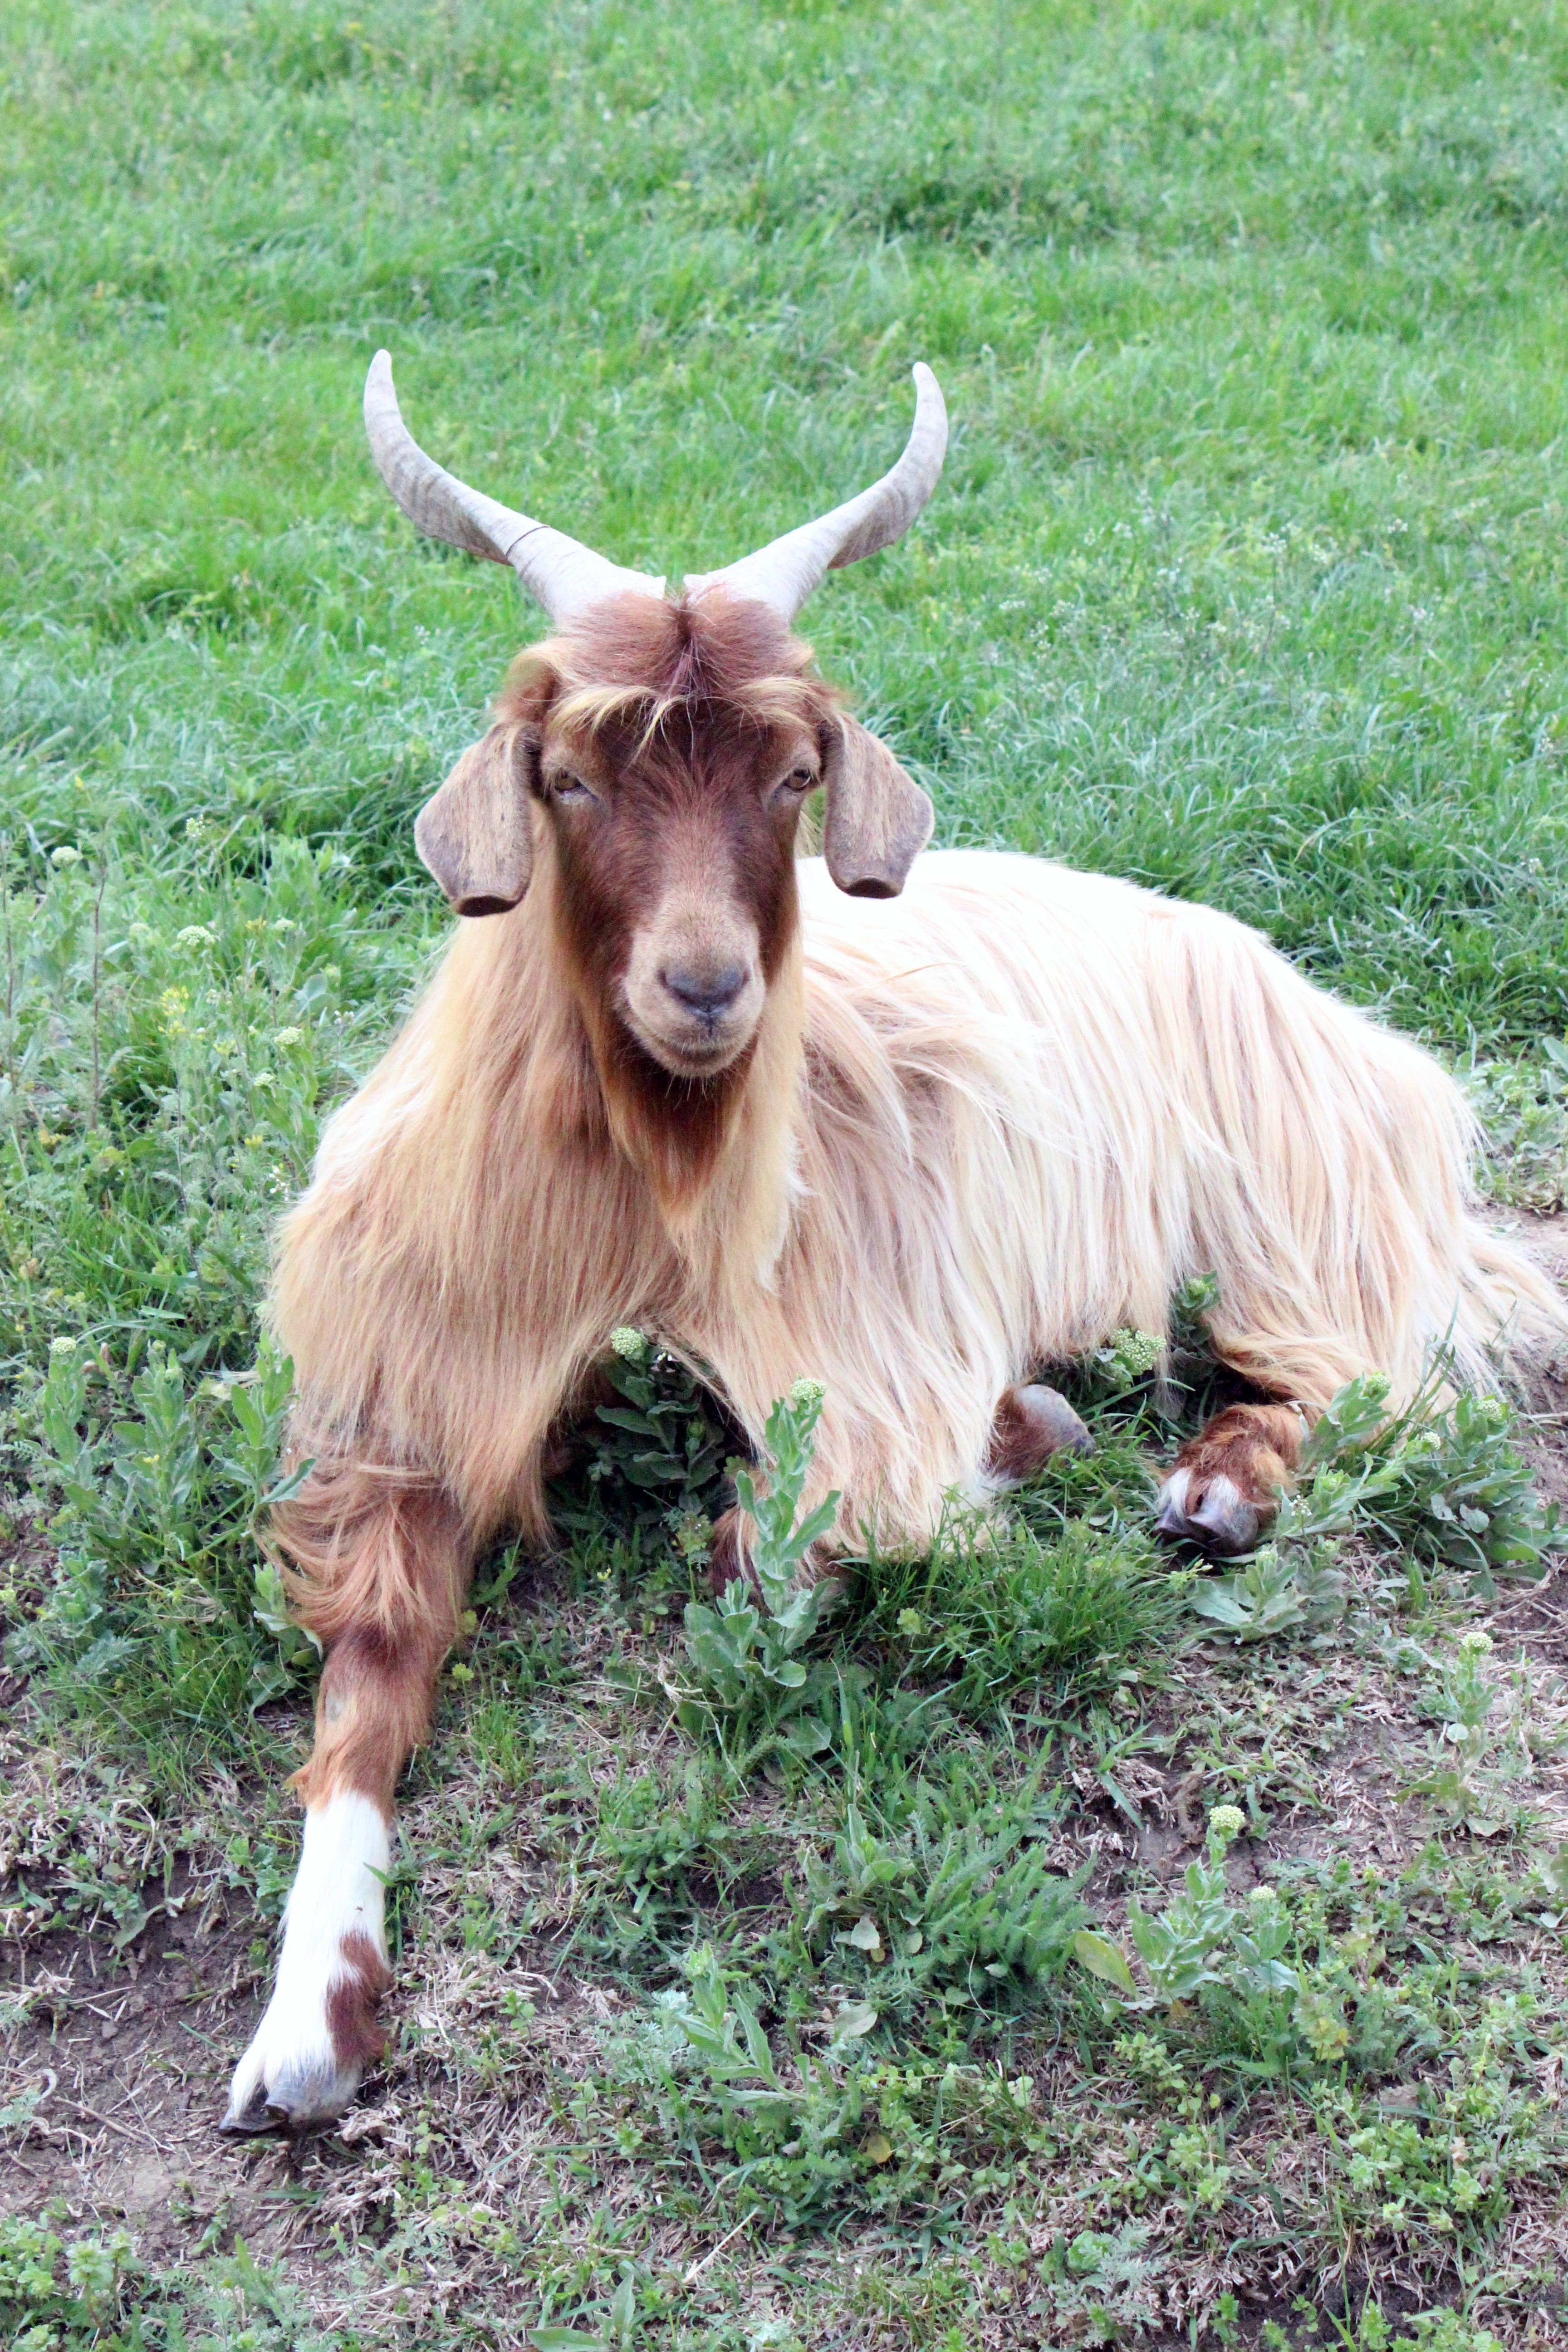
grass, farm, meadow, countryside, goat, horn, pasture, grazing, mammal, mane, goats, animals, vertebrate, farm animals, cattle like mammal, cow goat family